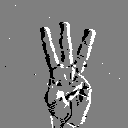
ASL letter: w